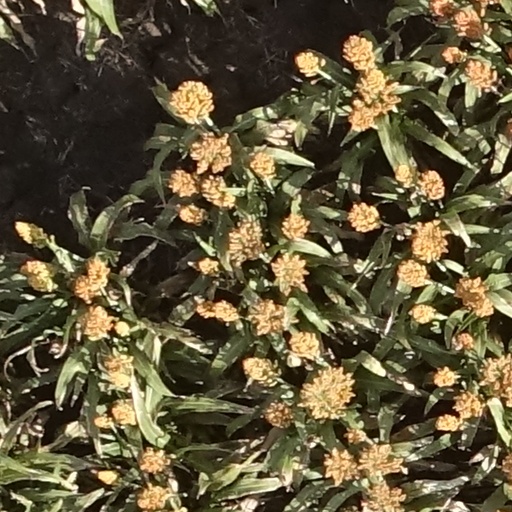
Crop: sorghum